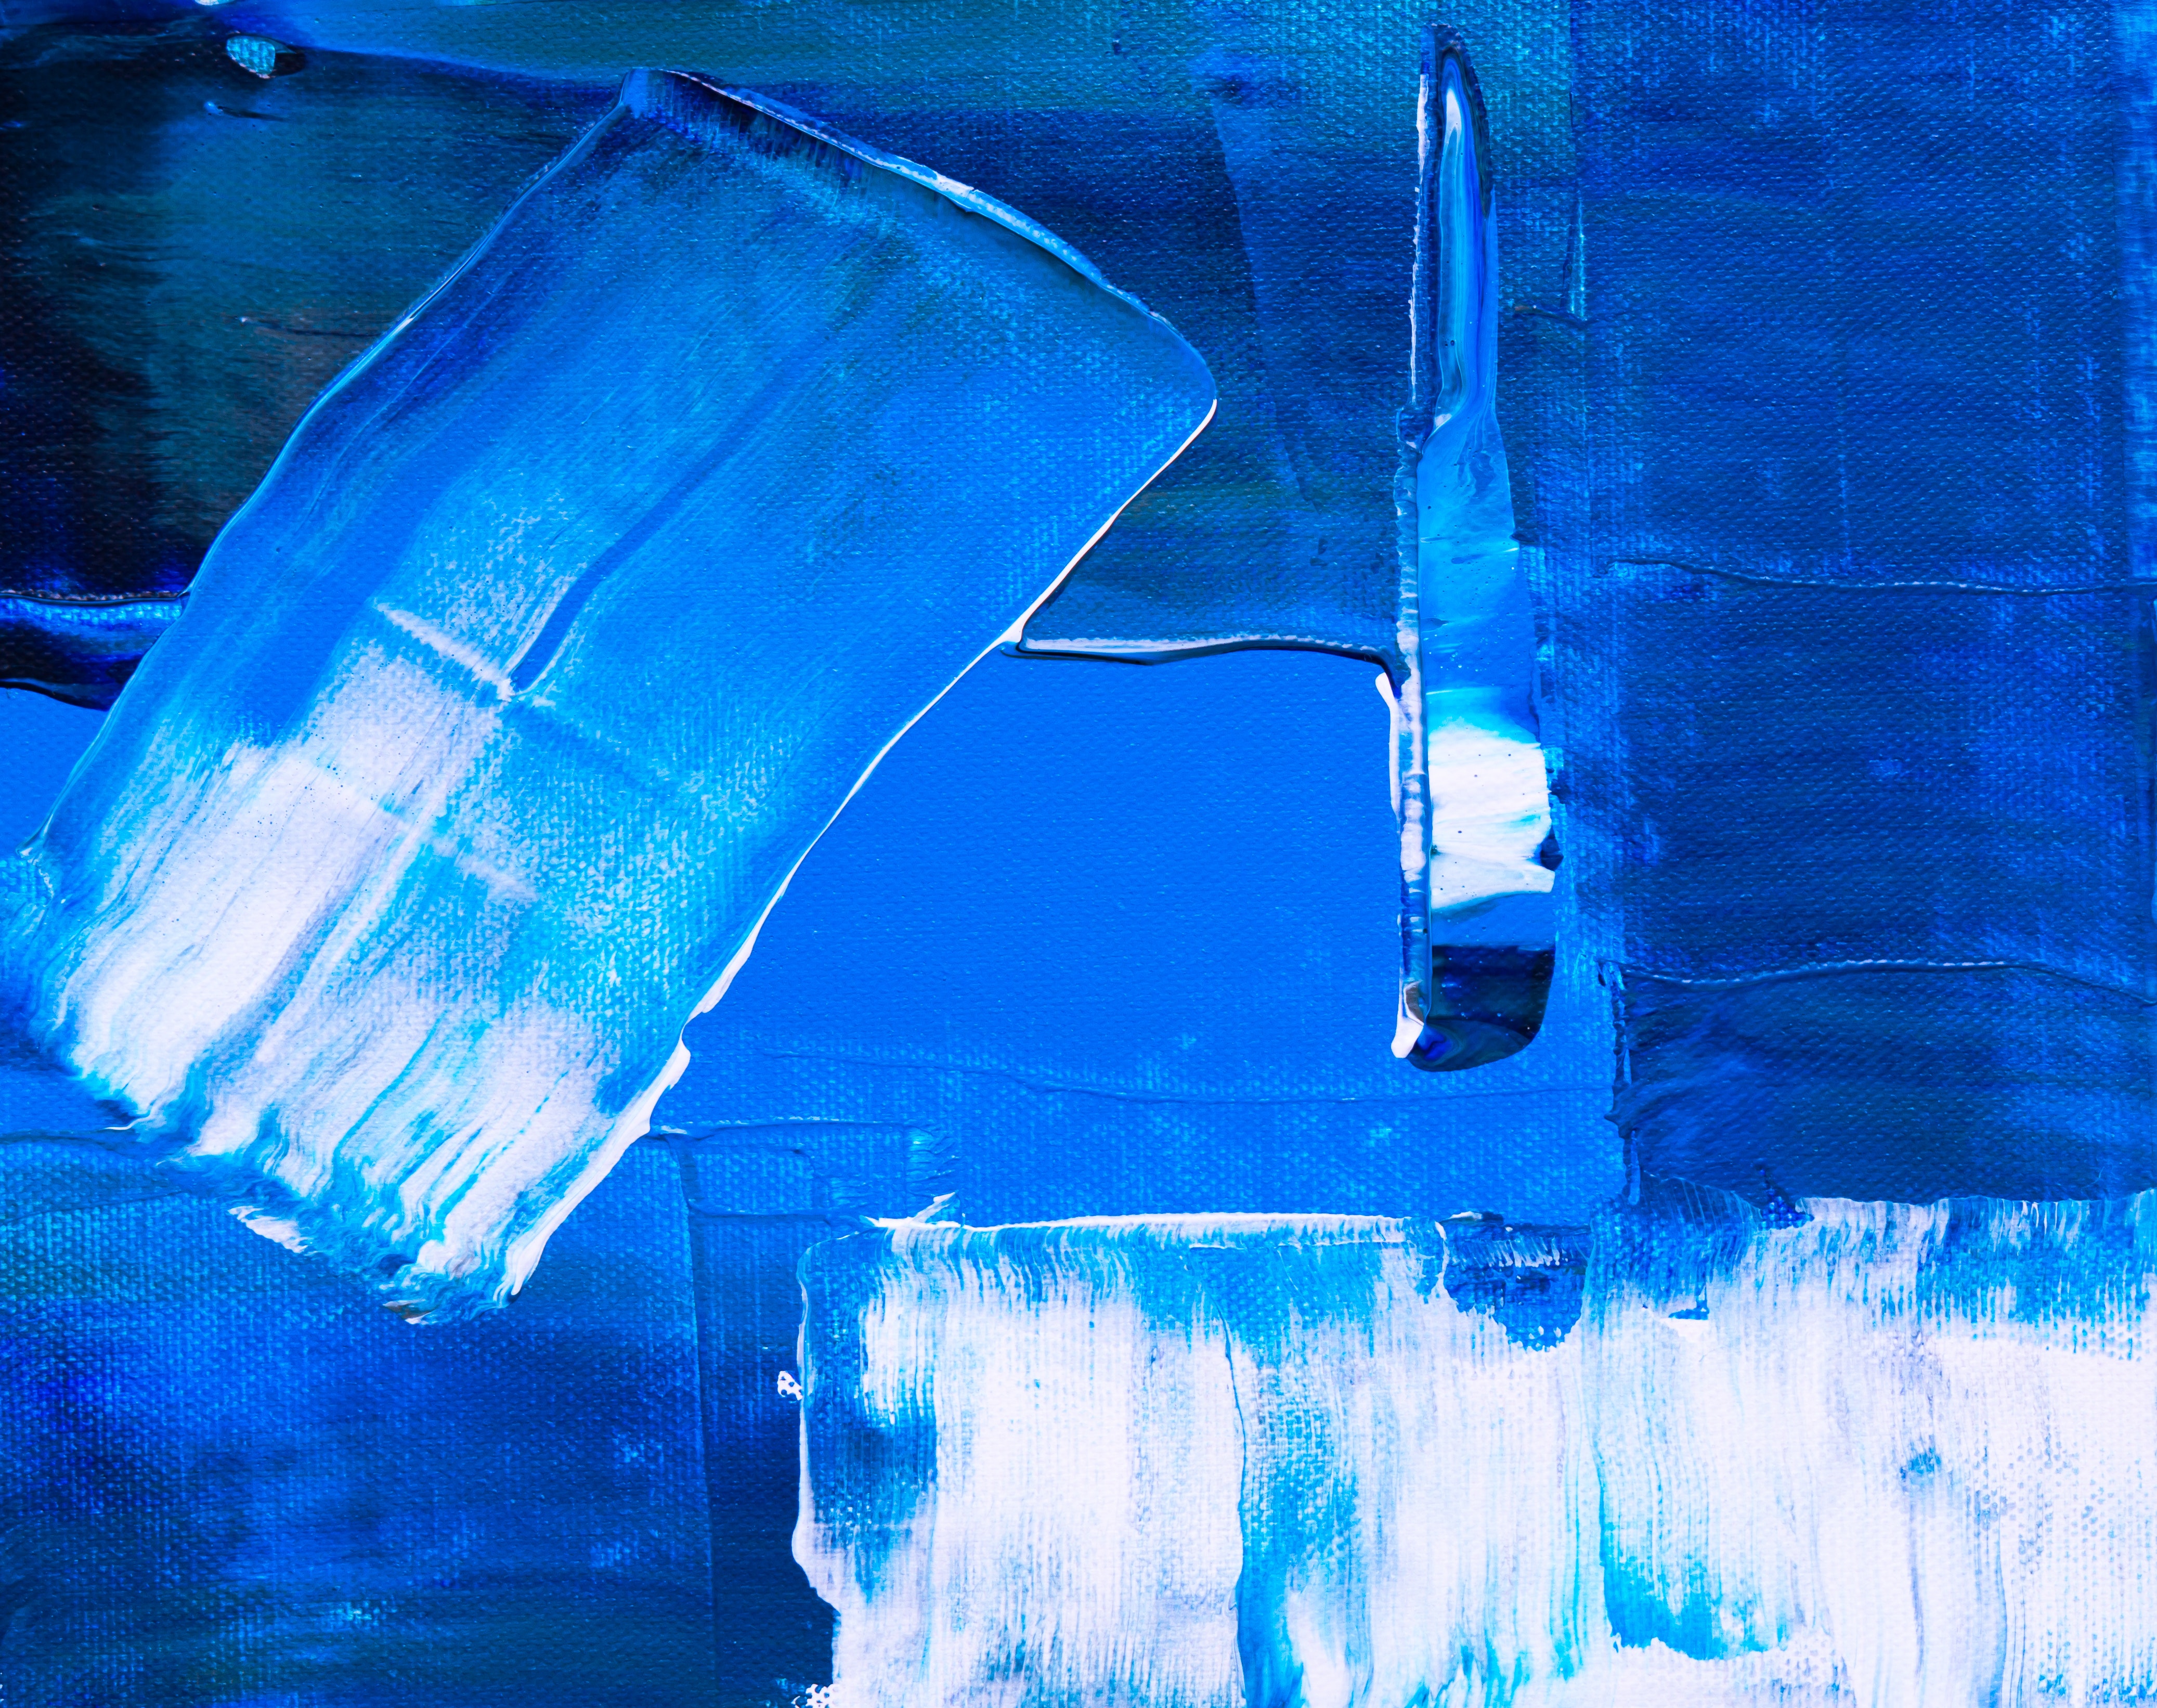
water, blue, aqua, azure, light, ice, reflection, marine biology, painting, melting, ice hotel, transparency and translucency, water resources, freezing, acrylic paint, paint